Lorenzo Jones

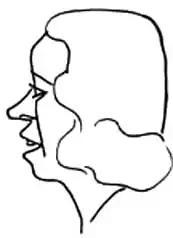
Lorenzo Jones' wife Belle was portrayed by Lucille Wall, seen in this caricature by announcer Norman Sweetser.

Lorenzo Jones was a daytime radio series which aired on NBC in different timeslots over an 18-year span.